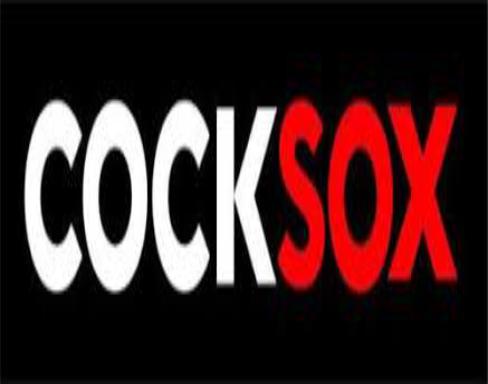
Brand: Cocksox
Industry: Clothes